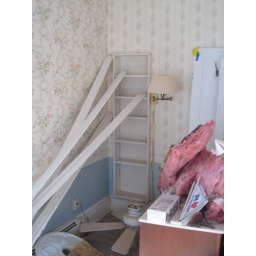
built-in shelves in 1st floor bedroom